Somerset Militia

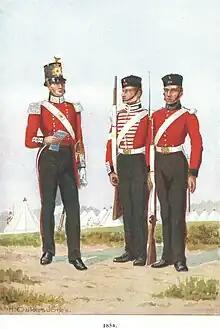
Somerset Militia 1854.

After Waterloo there was another long peace. Although officers continued to be commissioned into the militia and ballots were still held until 1831, the regiments were rarely assembled for training and the permanent staffs of sergeants and drummers were progressively reduced.